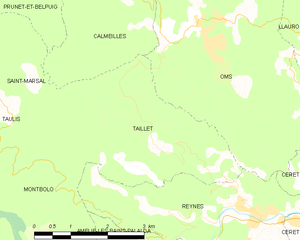
Carte des communes françaises
Taillet est une commune française située dans le département des Pyrénées-Orientales, en région Occitanie.